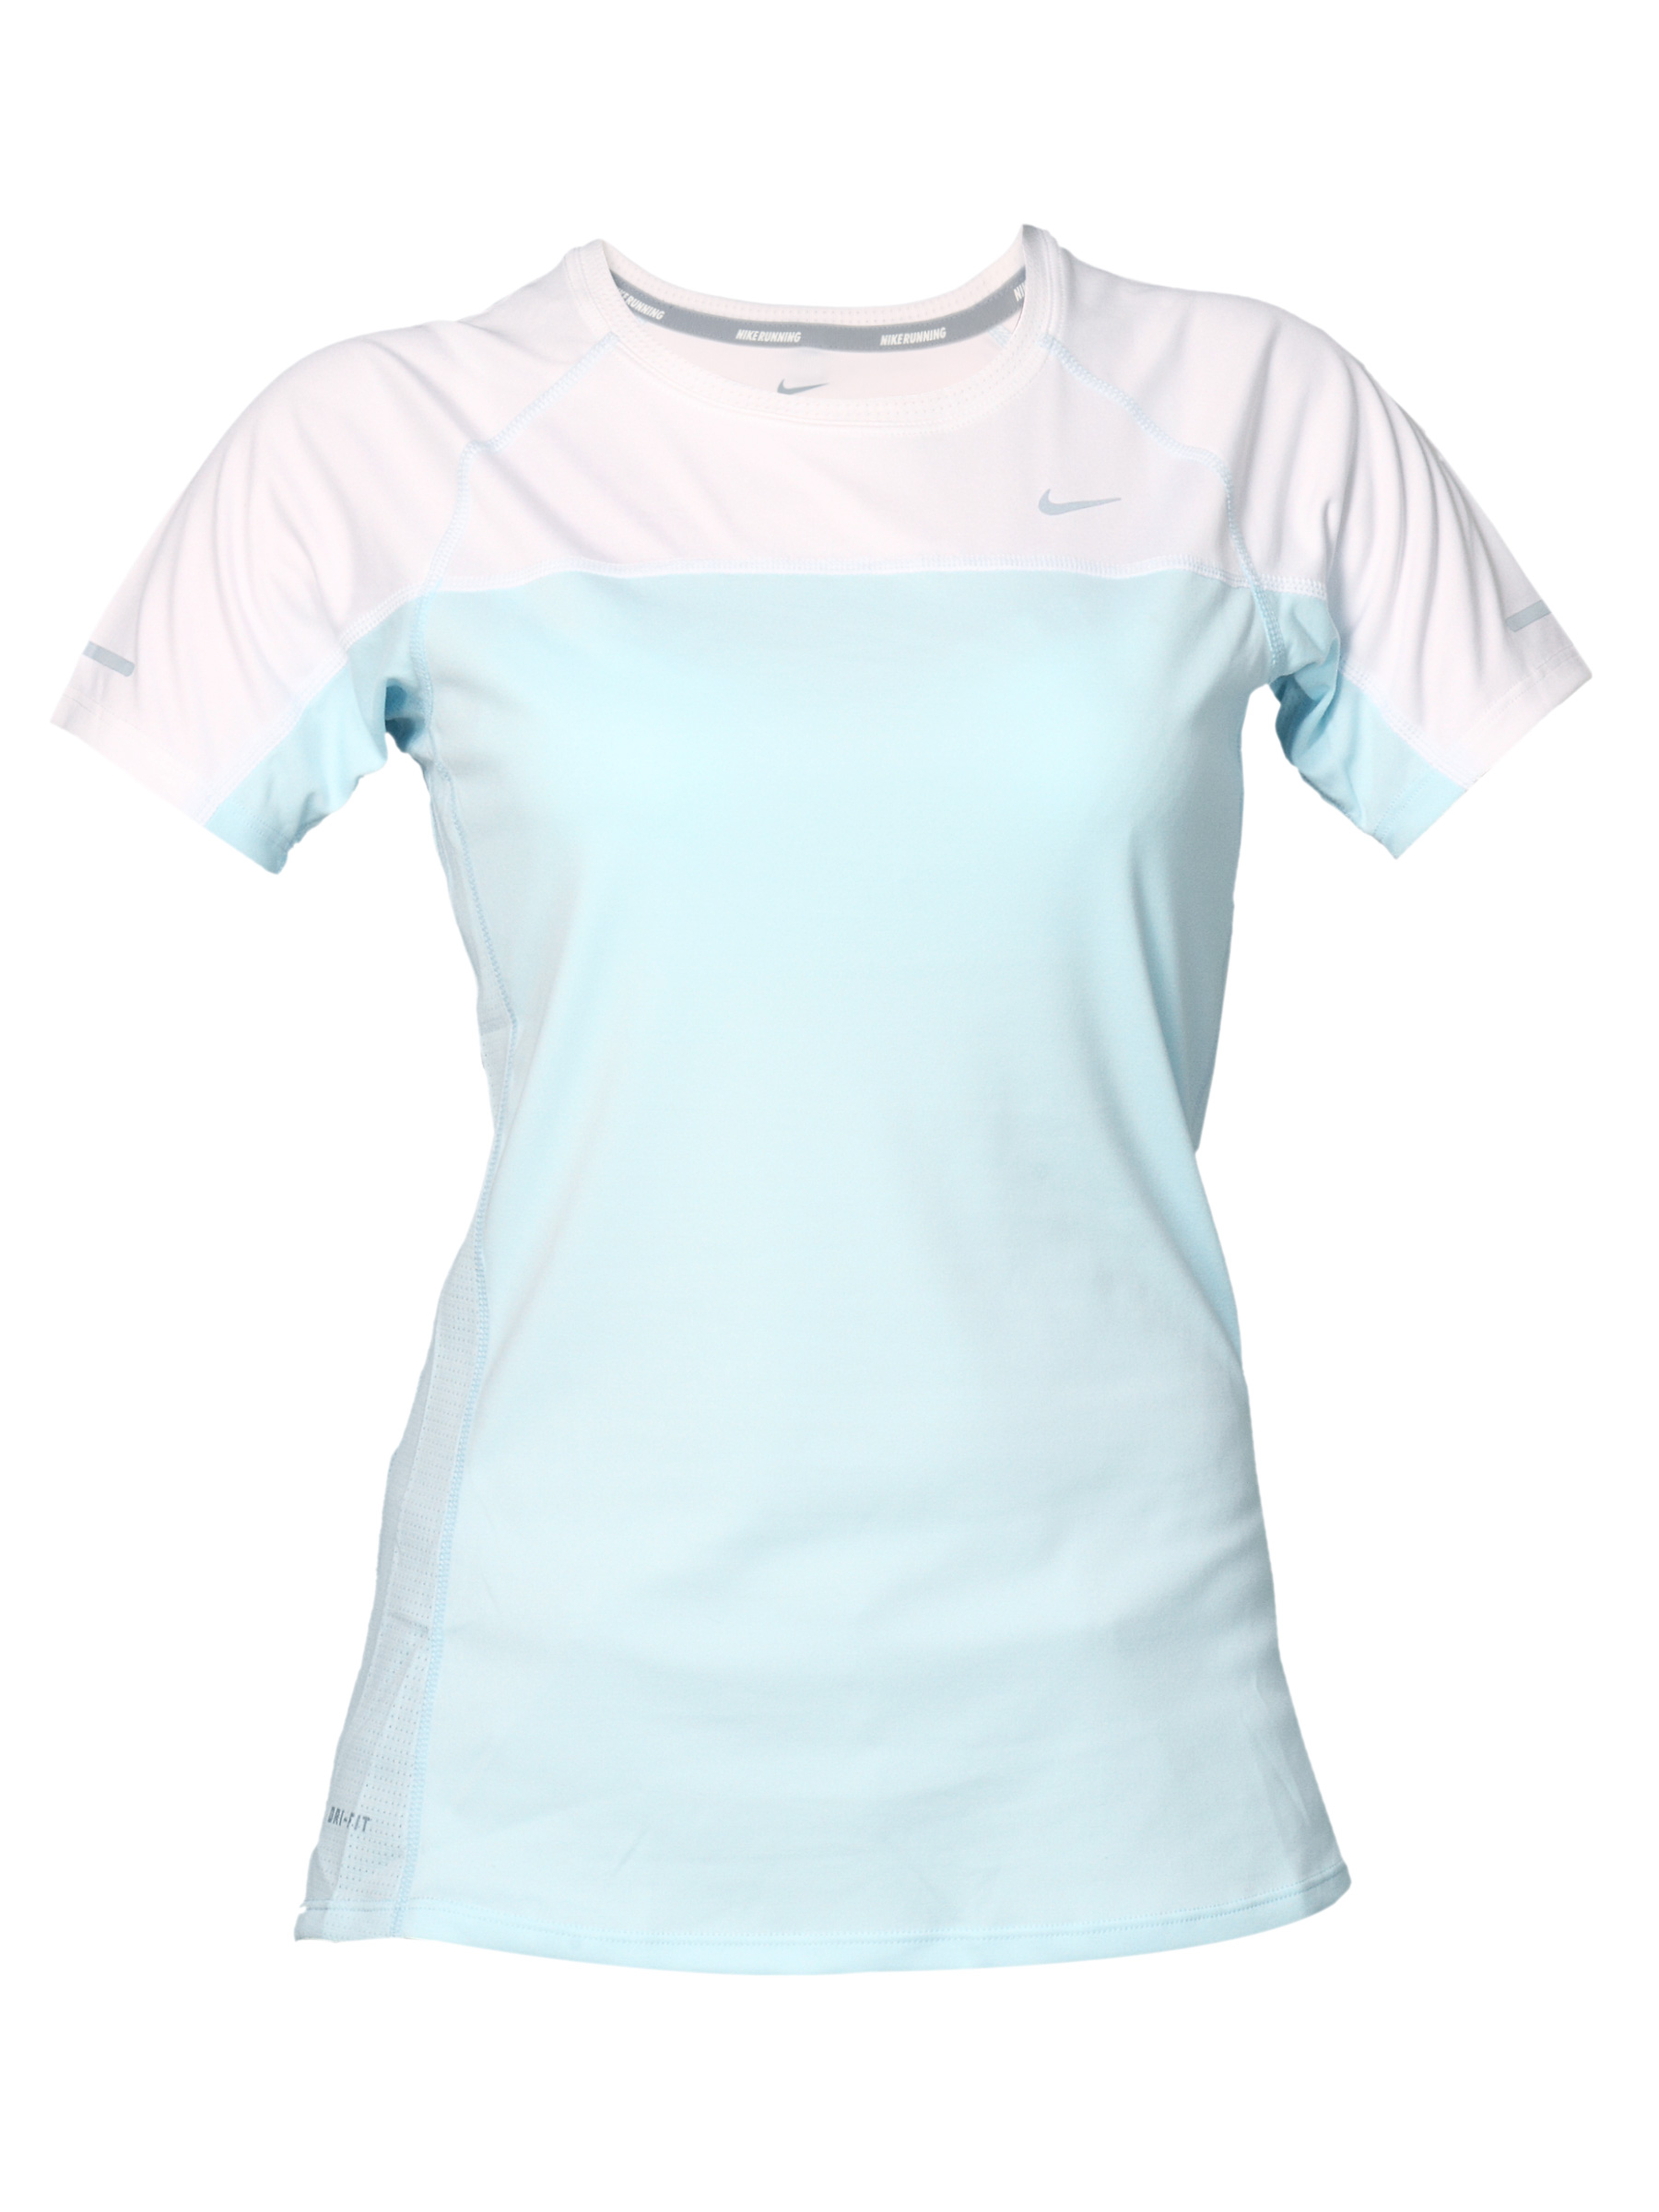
Nike Women's Miler White Blue T-shirt
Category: Apparel / Topwear / Tshirts
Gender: Women
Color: White
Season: Summer 2011
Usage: Sports